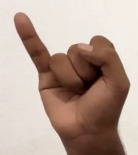
ASL sign: I